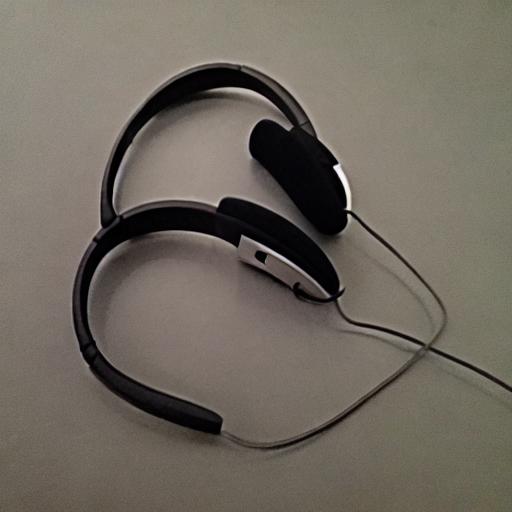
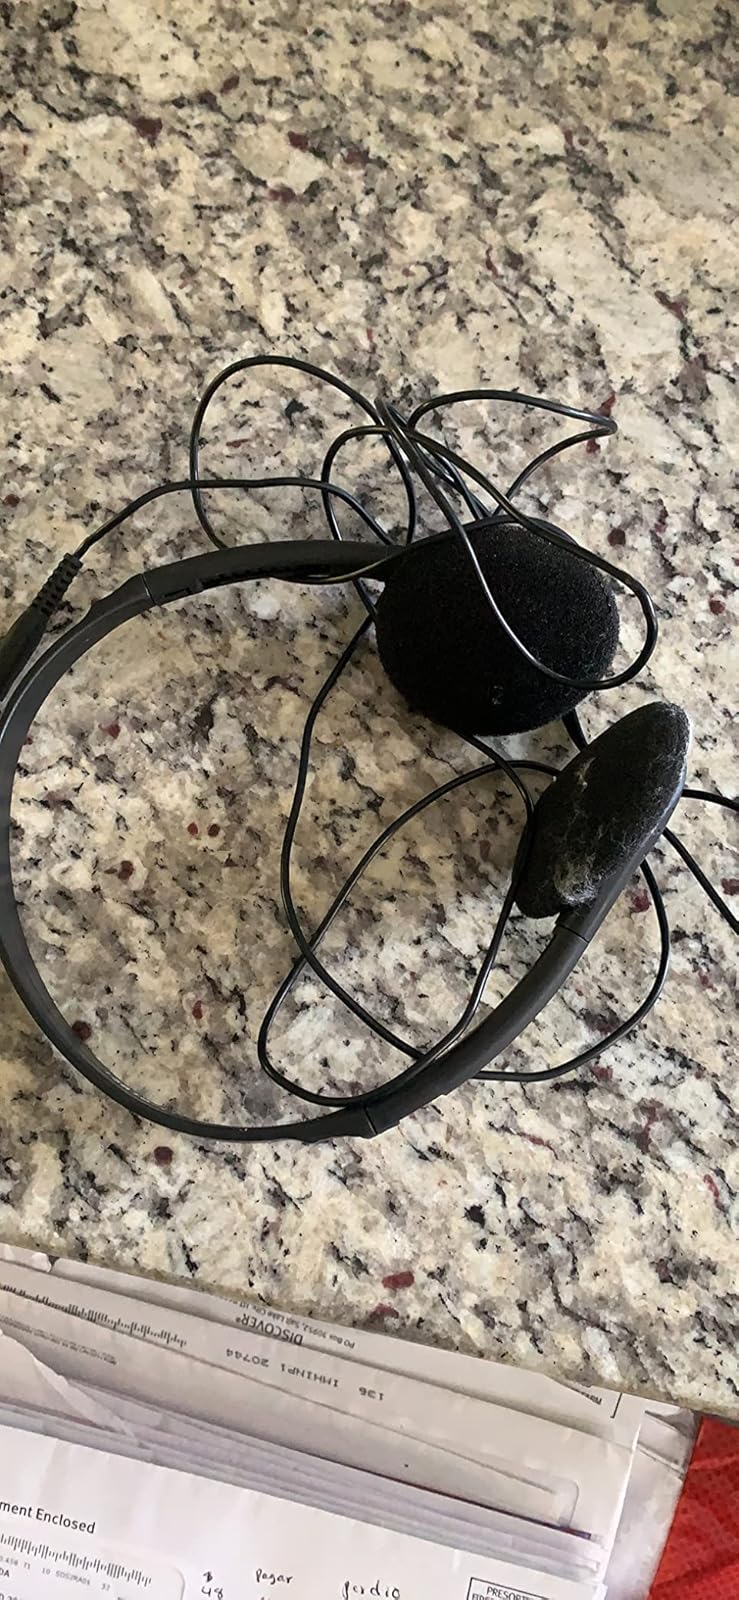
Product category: headphones
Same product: no